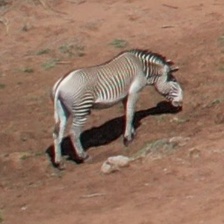
Pose orientation: right